Aliens Stole My Body (film)

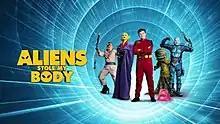
"Aliens Stole My Body"

Aliens Stole My Body is a 2020 American adventure science fiction comedy film directed by Sean McNamara and based on Bruce Coville's novel of the same name. This film stars an ensemble cast, led by Jayden Greig, George Takei, Dan Payne and Alex Zahara.